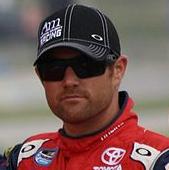
Age: 29